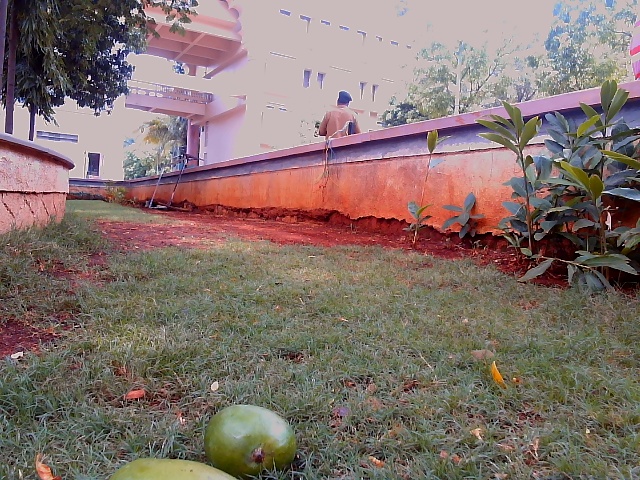
Label: Raw_Mango